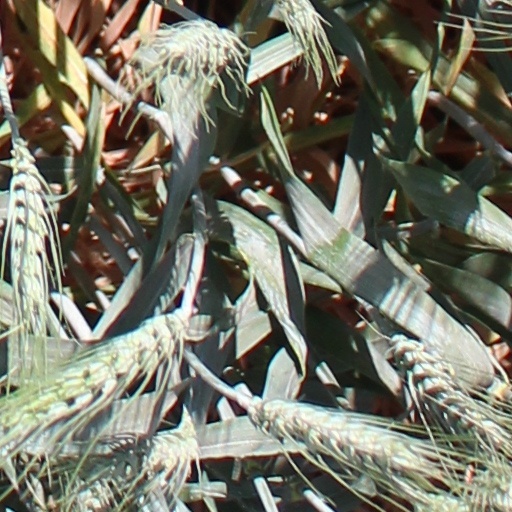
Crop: wheat